PLDT High Speed Hitters

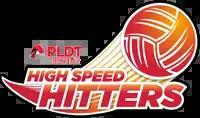

The PLDT High Speed Hitters (formerly the Smart Giga Hitters and the PLDT Home Fibr Power Hitters) is a professional women's volleyball team owned by PLDT.